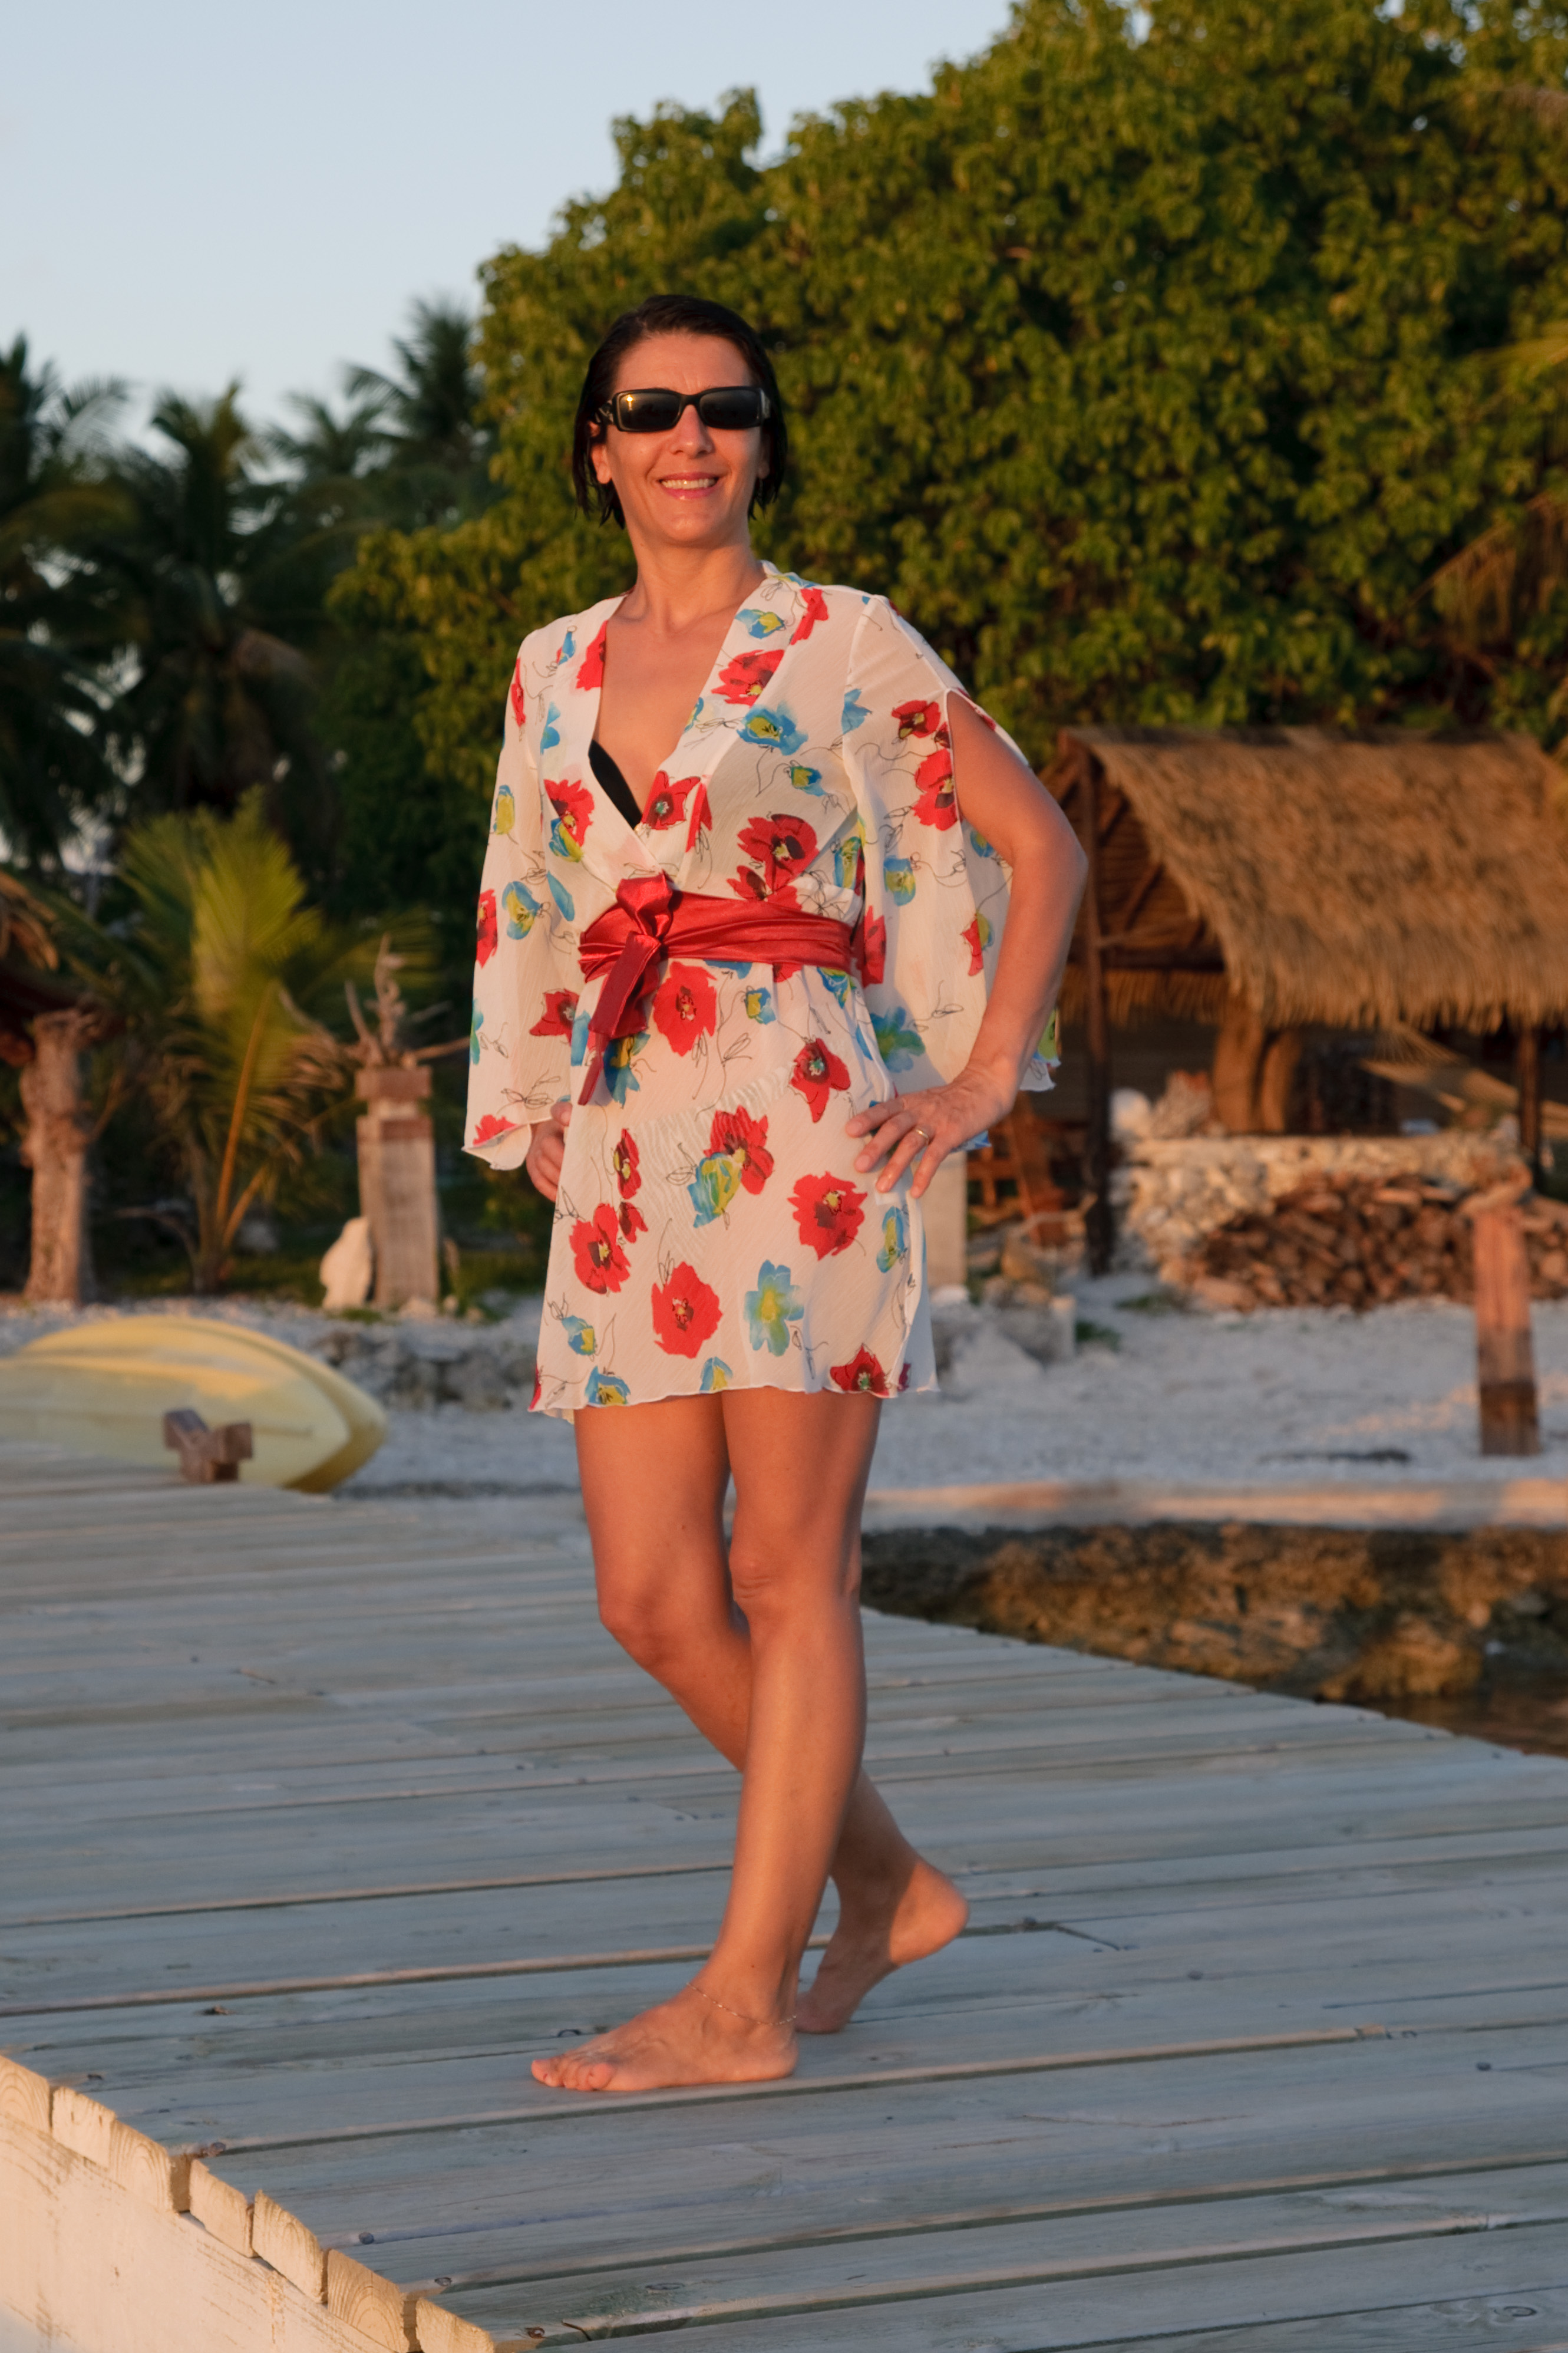
pattern, model, spring, red, fashion, nikon, clothing, season, dress, beauty, d300, polinesia, fakarava, photo shoot